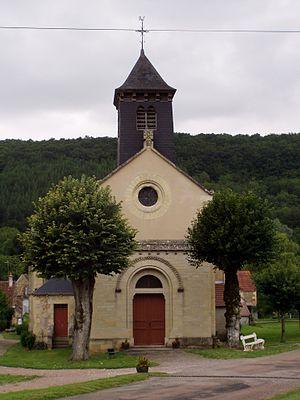
Eglise de Nannay (Nièvre)
Nannay est une commune française située dans le département de la Nièvre, en région Bourgogne-Franche-Comté.